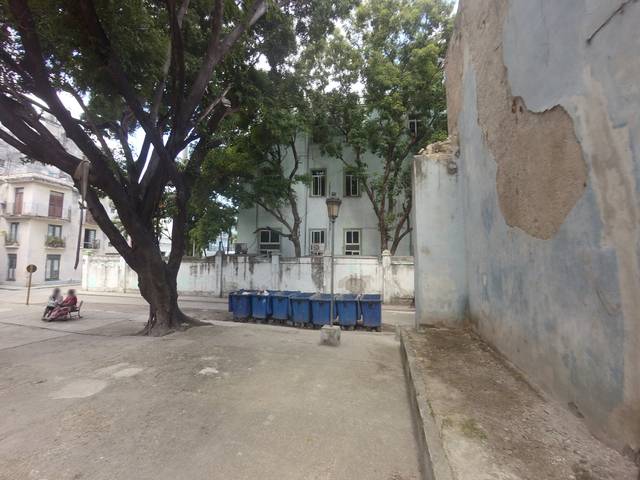
Region: Cuba
Coordinates: 23.129, -82.353